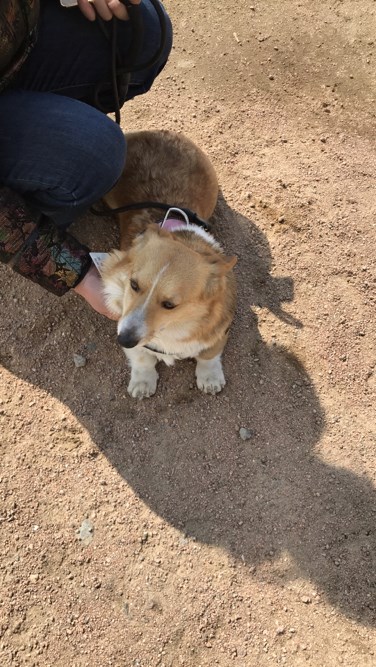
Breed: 3336-n000121-chinese_rural_dog